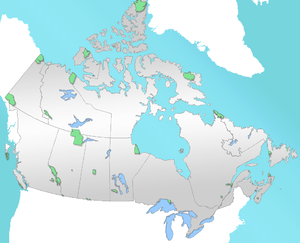
Parcs Canada est une agence gouvernementale canadienne ayant comme mandat de protéger et de présenter des témoins de l'héritage naturel et culturel aux Canadiens, de mettre l'emphase sur la compréhension et l'appréciation des lieux et de conserver leur intégrité pour les générations présentes et futures. Parcs Canada assure la gestion de 46 parcs nationaux du Canada, de 970 lieux historiques nationaux — dont 171 gérés directement par l'agence — et de 4 aires marines de conservation. Parcs Canada maintient aussi le Répertoire des désignations d'importance historique nationale. Les Gardes Parcs sont des policiers affectés à des tâches de préservation, de prévention et de police sur leur territoire d'affectation. Ils peuvent être considérés à la fois comme garde-pêche, garde-chasse, garde-animaliers, et garde-faune et flore. Les gardes sont aussi armés, puisqu'ils peuvent se retrouver face à des situations ou d'activités criminelles au sens canadien du terme.